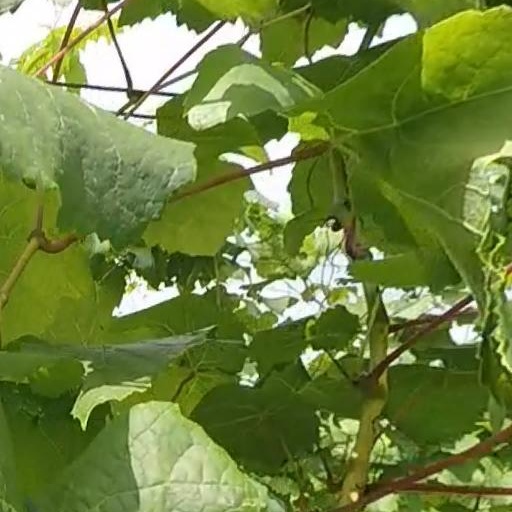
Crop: grape